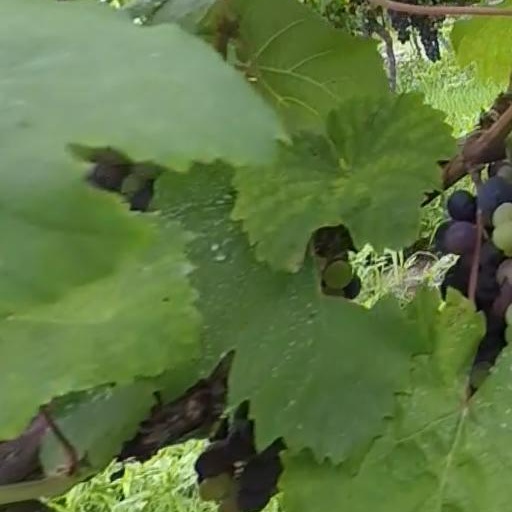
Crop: grape